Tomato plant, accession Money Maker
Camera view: tilt-top (135 deg); turntable rotation: 270 degrees
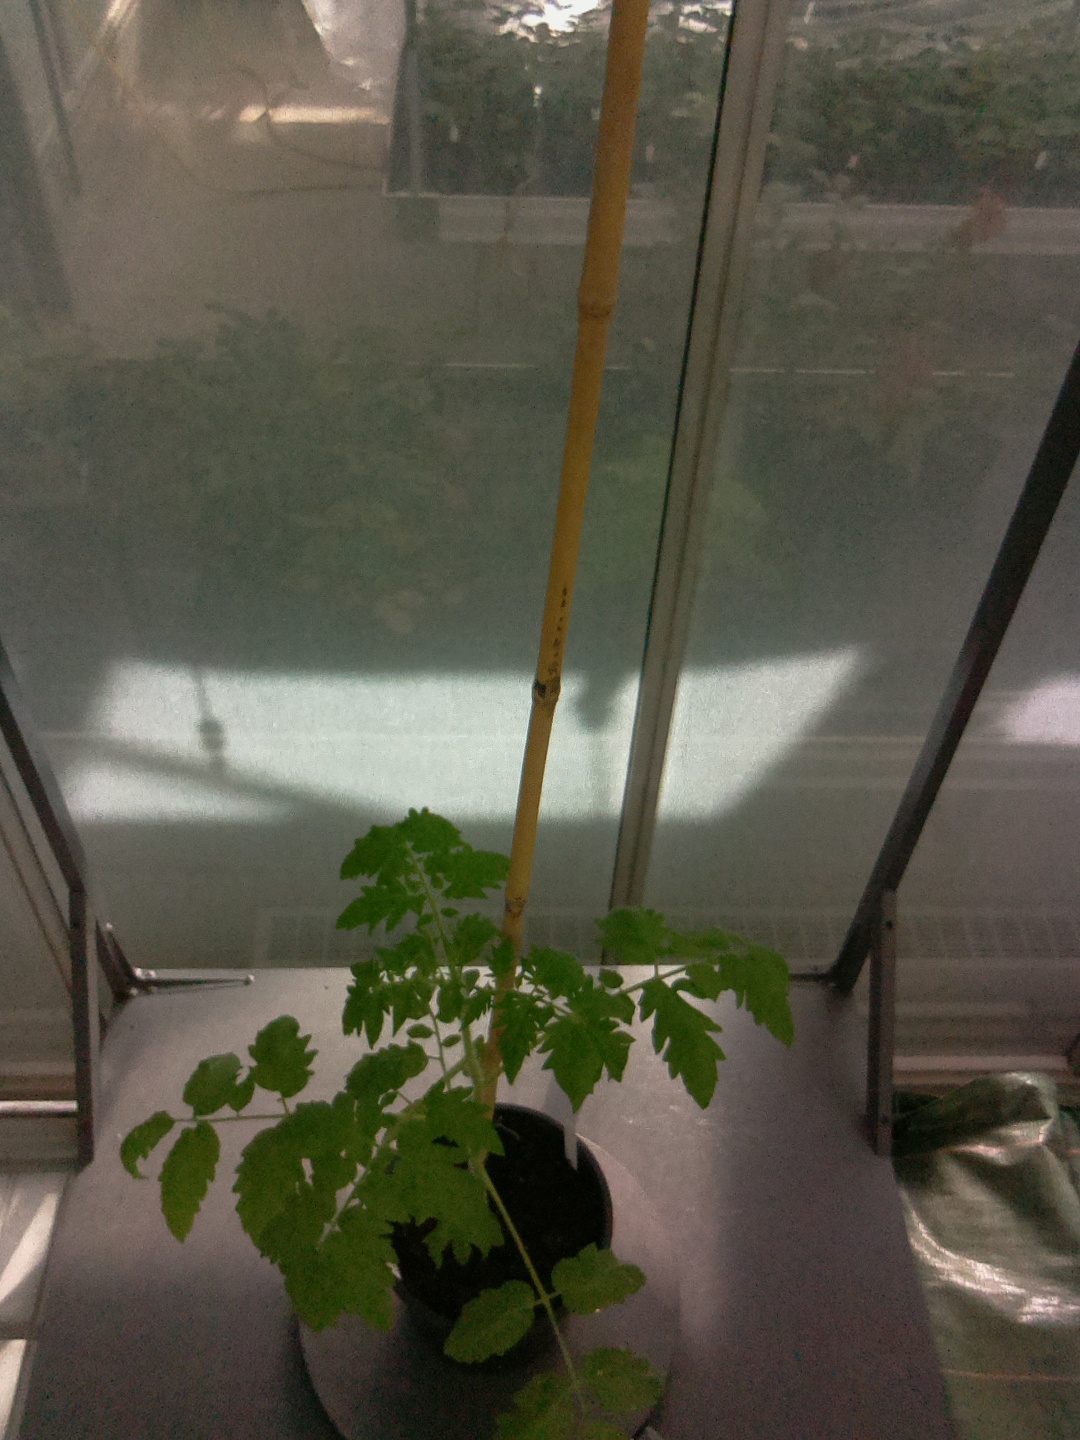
BBCH growth stage 14: 8 of true leaves visible